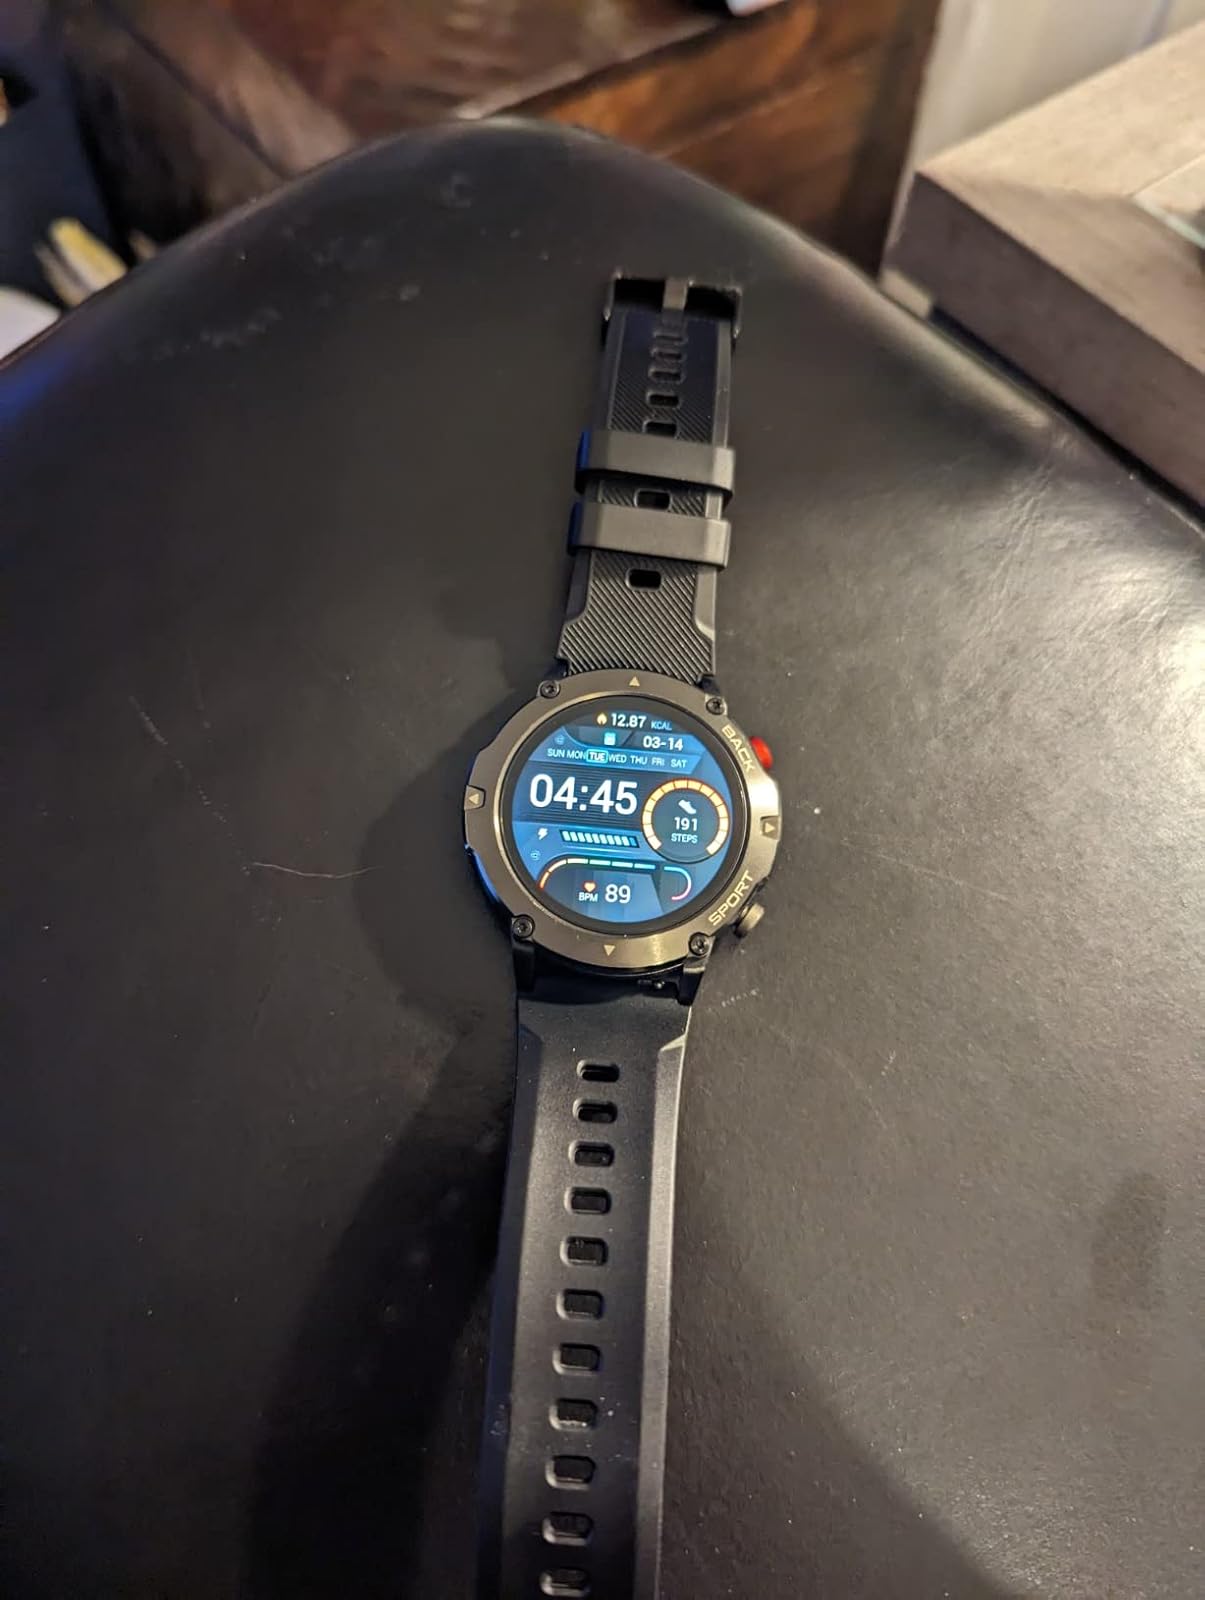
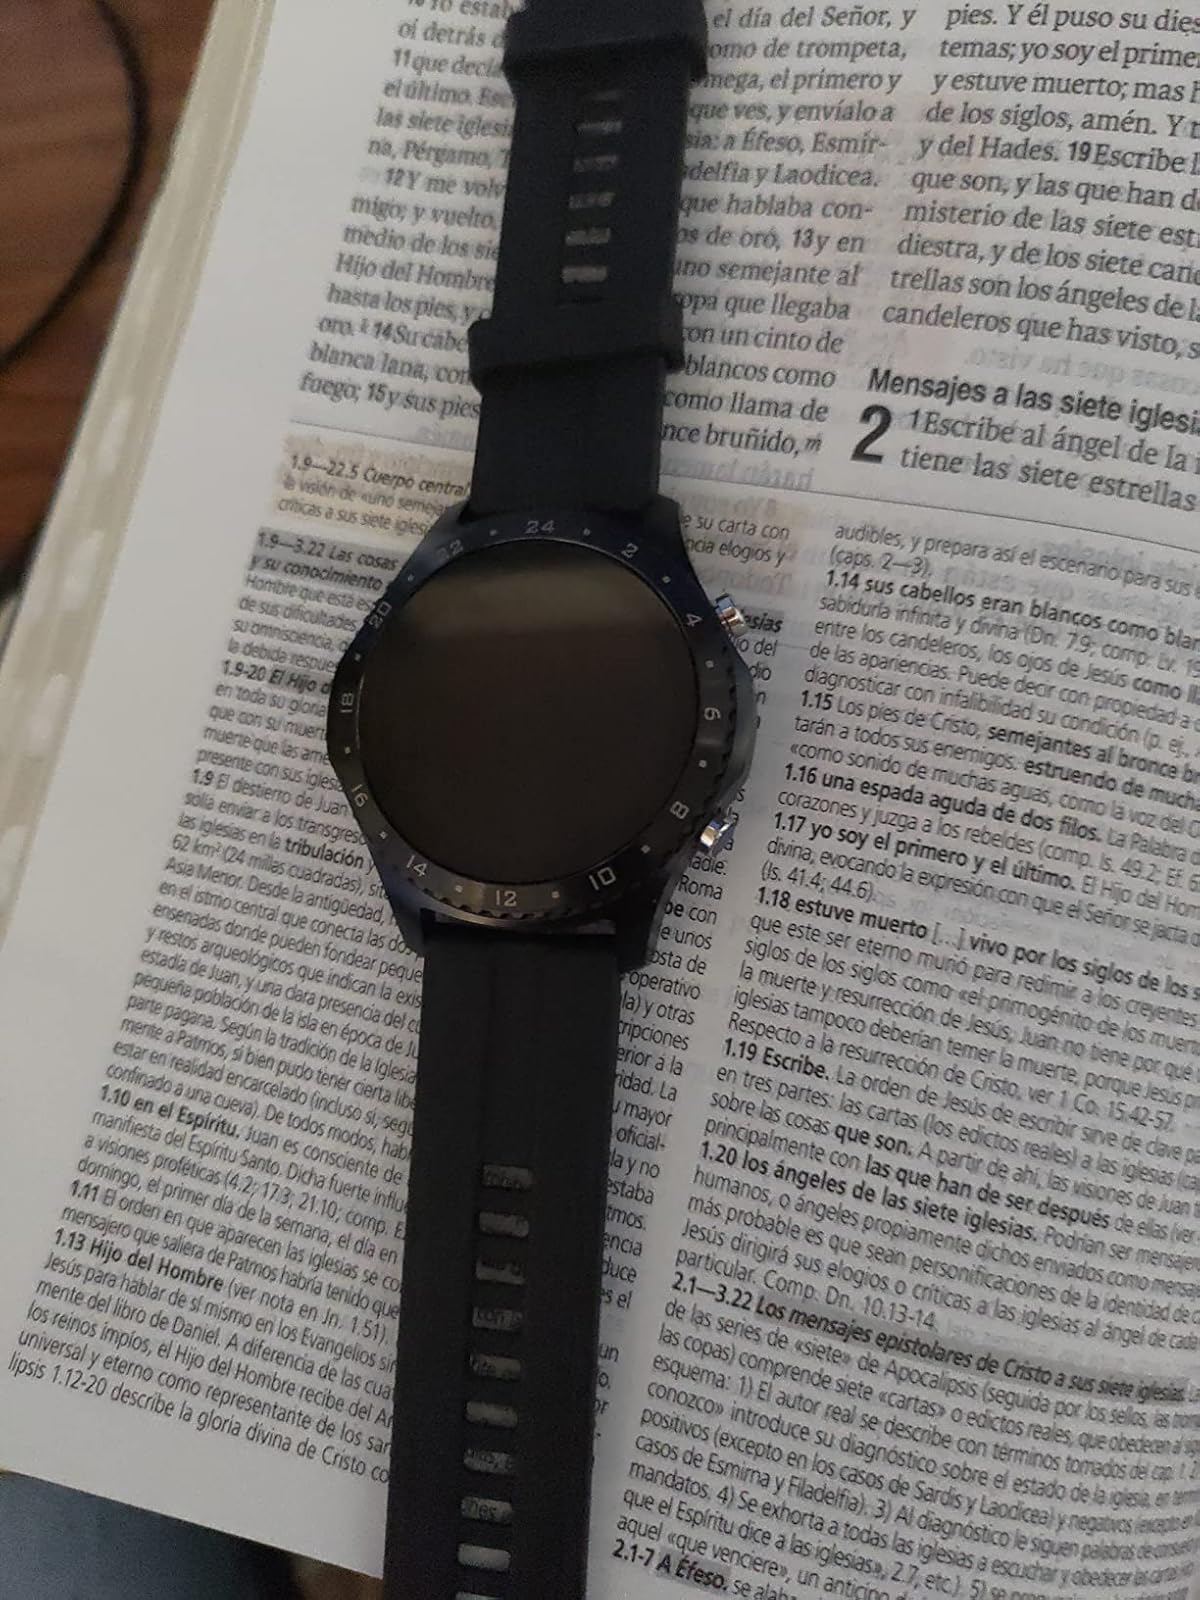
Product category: smartwatch
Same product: no